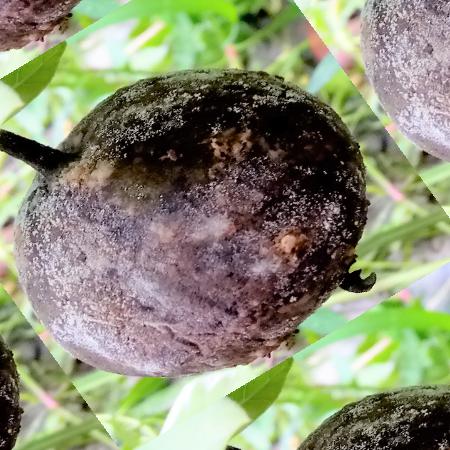
Label: Phytopthora